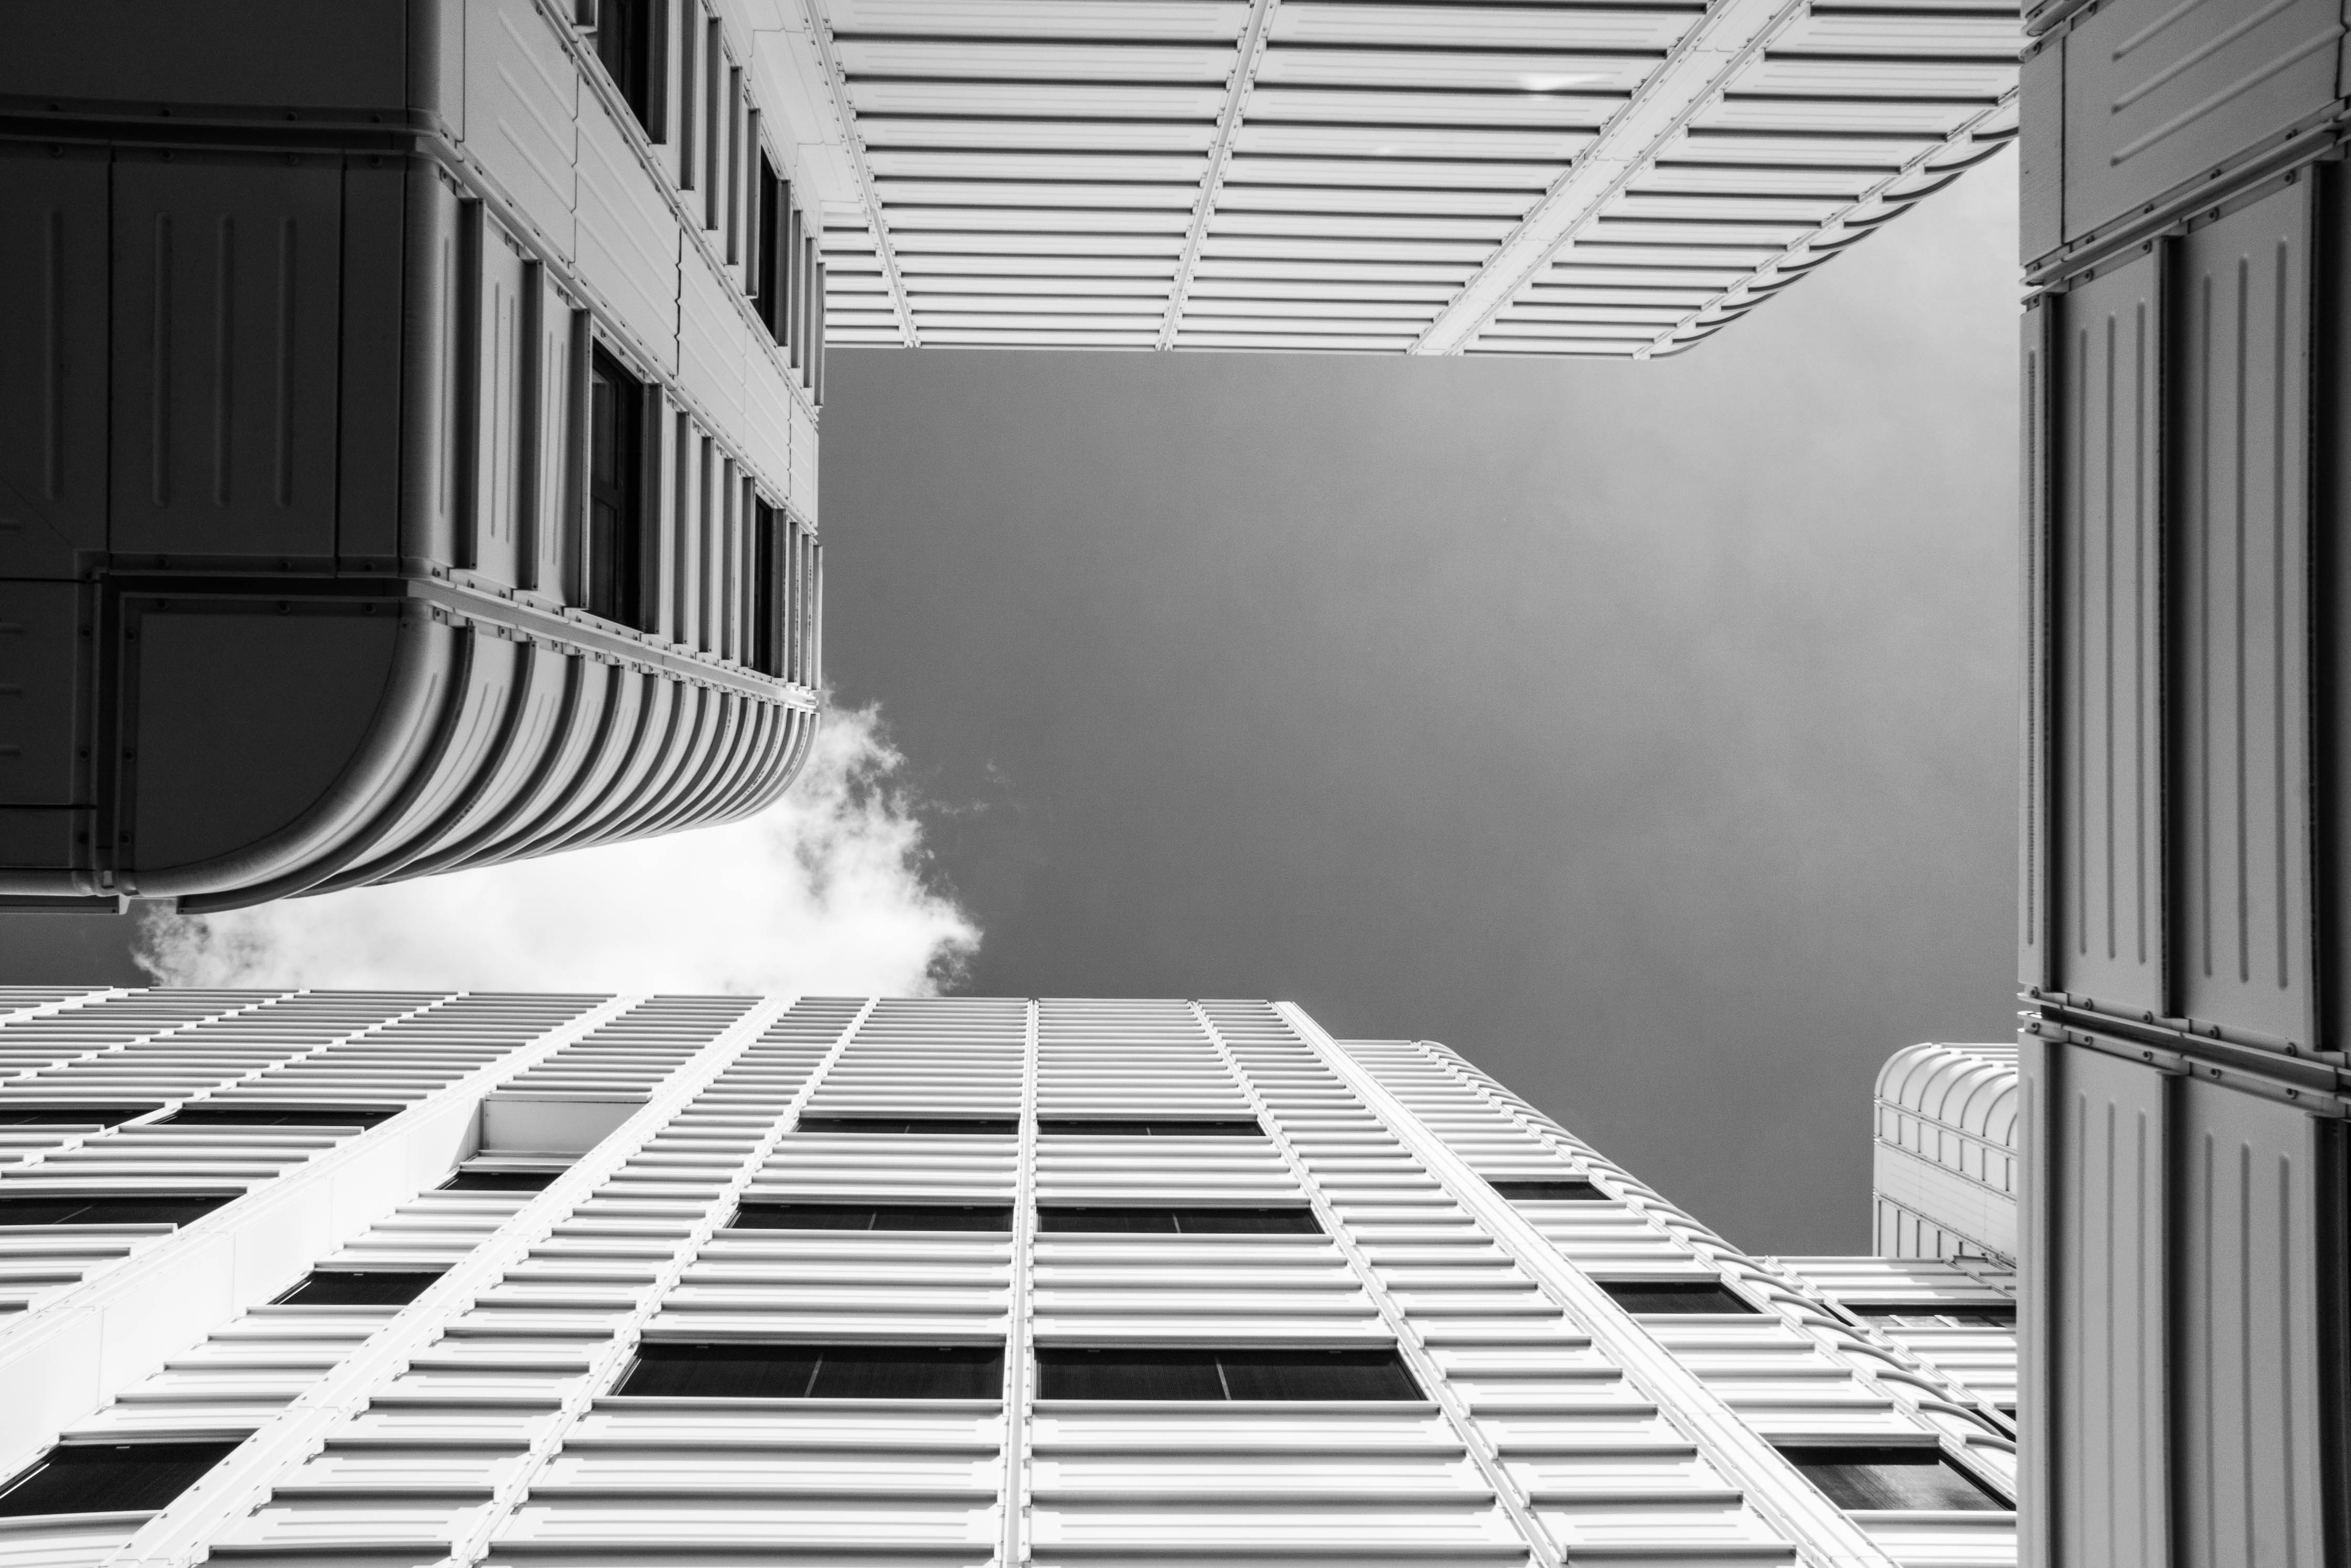
black and white, architecture, white, house, home, ceiling, line, black, room, monochrome, interior design, design, stairs, data, the hague, national archives, daylighting, monochrome photography